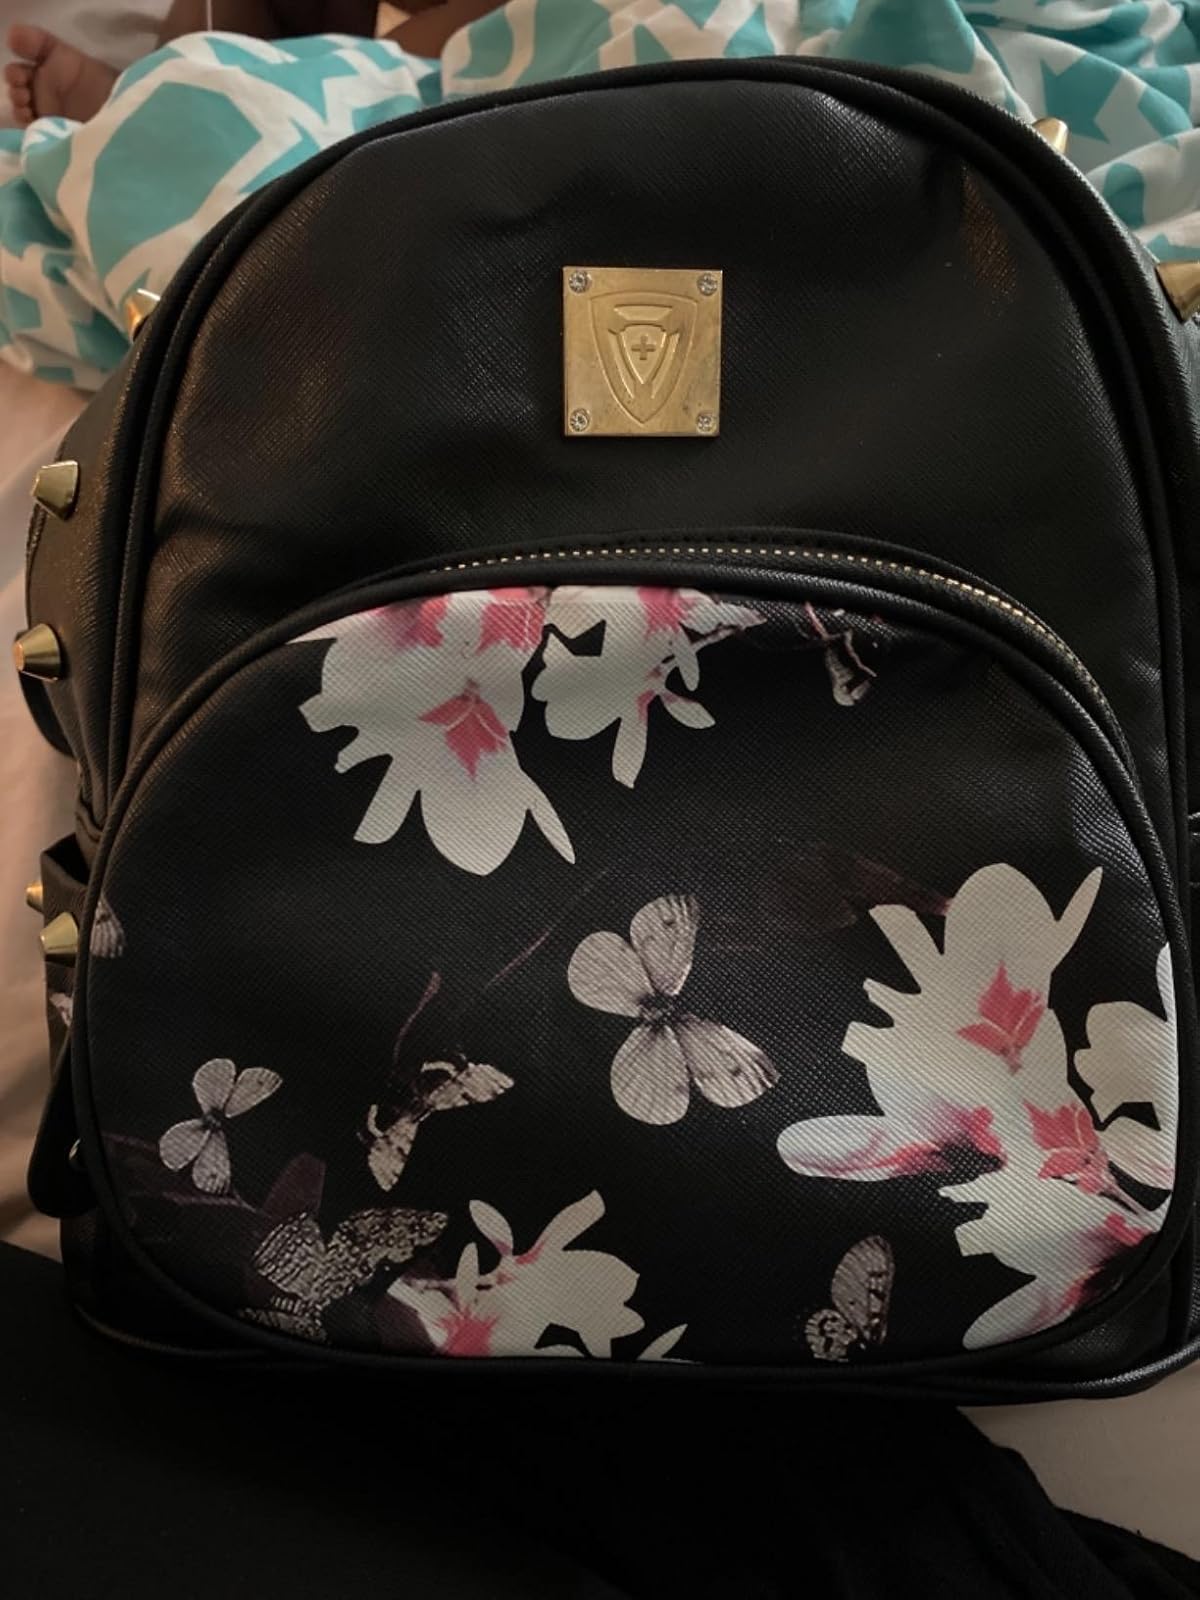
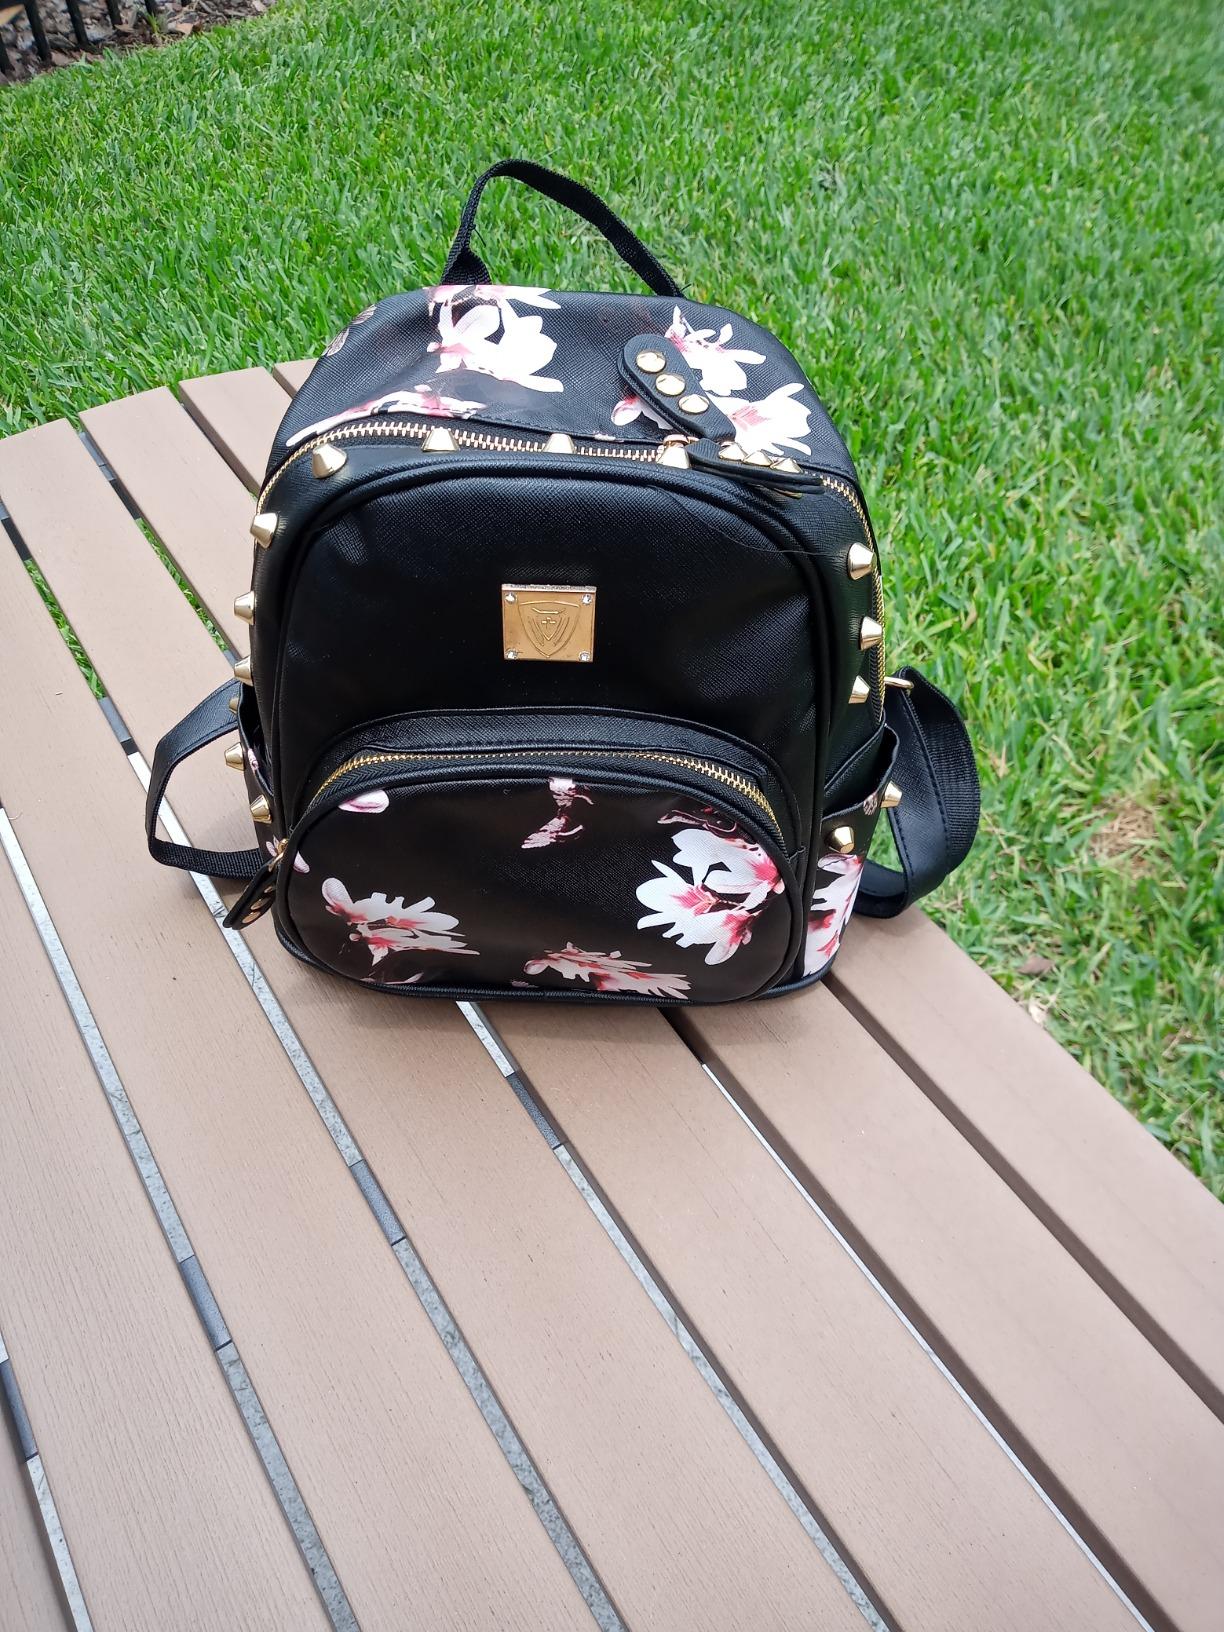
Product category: accessories_handbag
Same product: yes